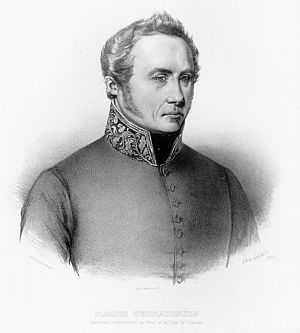
Bjarni Thorarensen
Bjarni Vigfússon Thorarensen var en islandsk amtmand og digter, far til Bogi Thorarensen.